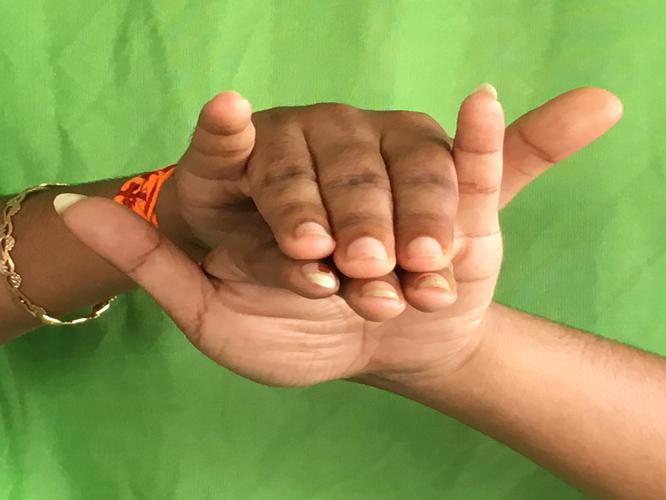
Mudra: Varaha
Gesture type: double_hand